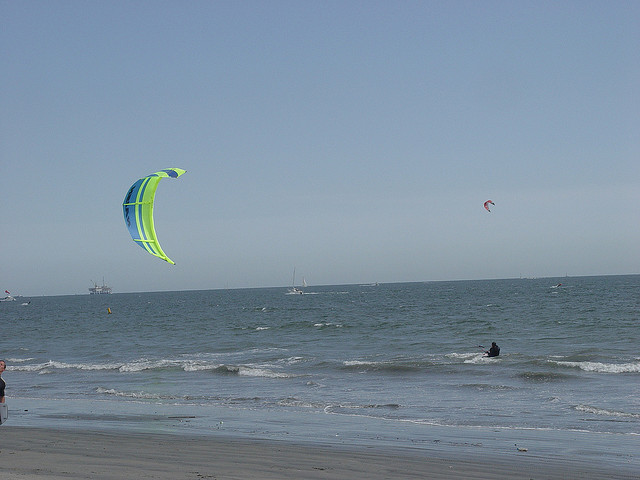
user: Given an image and a question. Answer the question in a short answer. Question: What watersport is the person doing? Short Answer:
assistant: parasailing